Hepatoblastoma

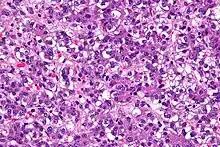
Micrograph of a hepatoblastoma. H&E stain.

Hepatoblastoma is a malignant liver cancer occurring in infants and children and composed of tissue resembling fetal liver cells, mature liver cells, or bile duct cells. They usually present with an abdominal mass. The disease is most commonly diagnosed during a child's first three years of life. Alpha-fetoprotein (AFP) levels are commonly elevated, but when AFP is not elevated at diagnosis the prognosis is poor.